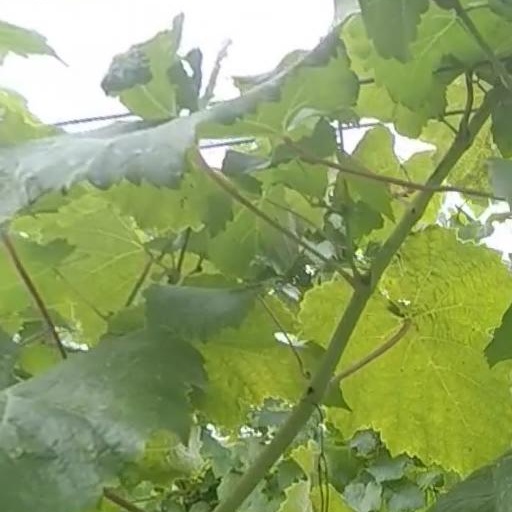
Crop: grape